Oreodera glauca

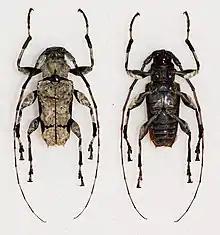

Oreodera glauca is a species of beetle in the family Cerambycidae, found in the Neotropics. It was described by Carl Linnaeus in his landmark 1758 10th edition of "Systema Naturae".